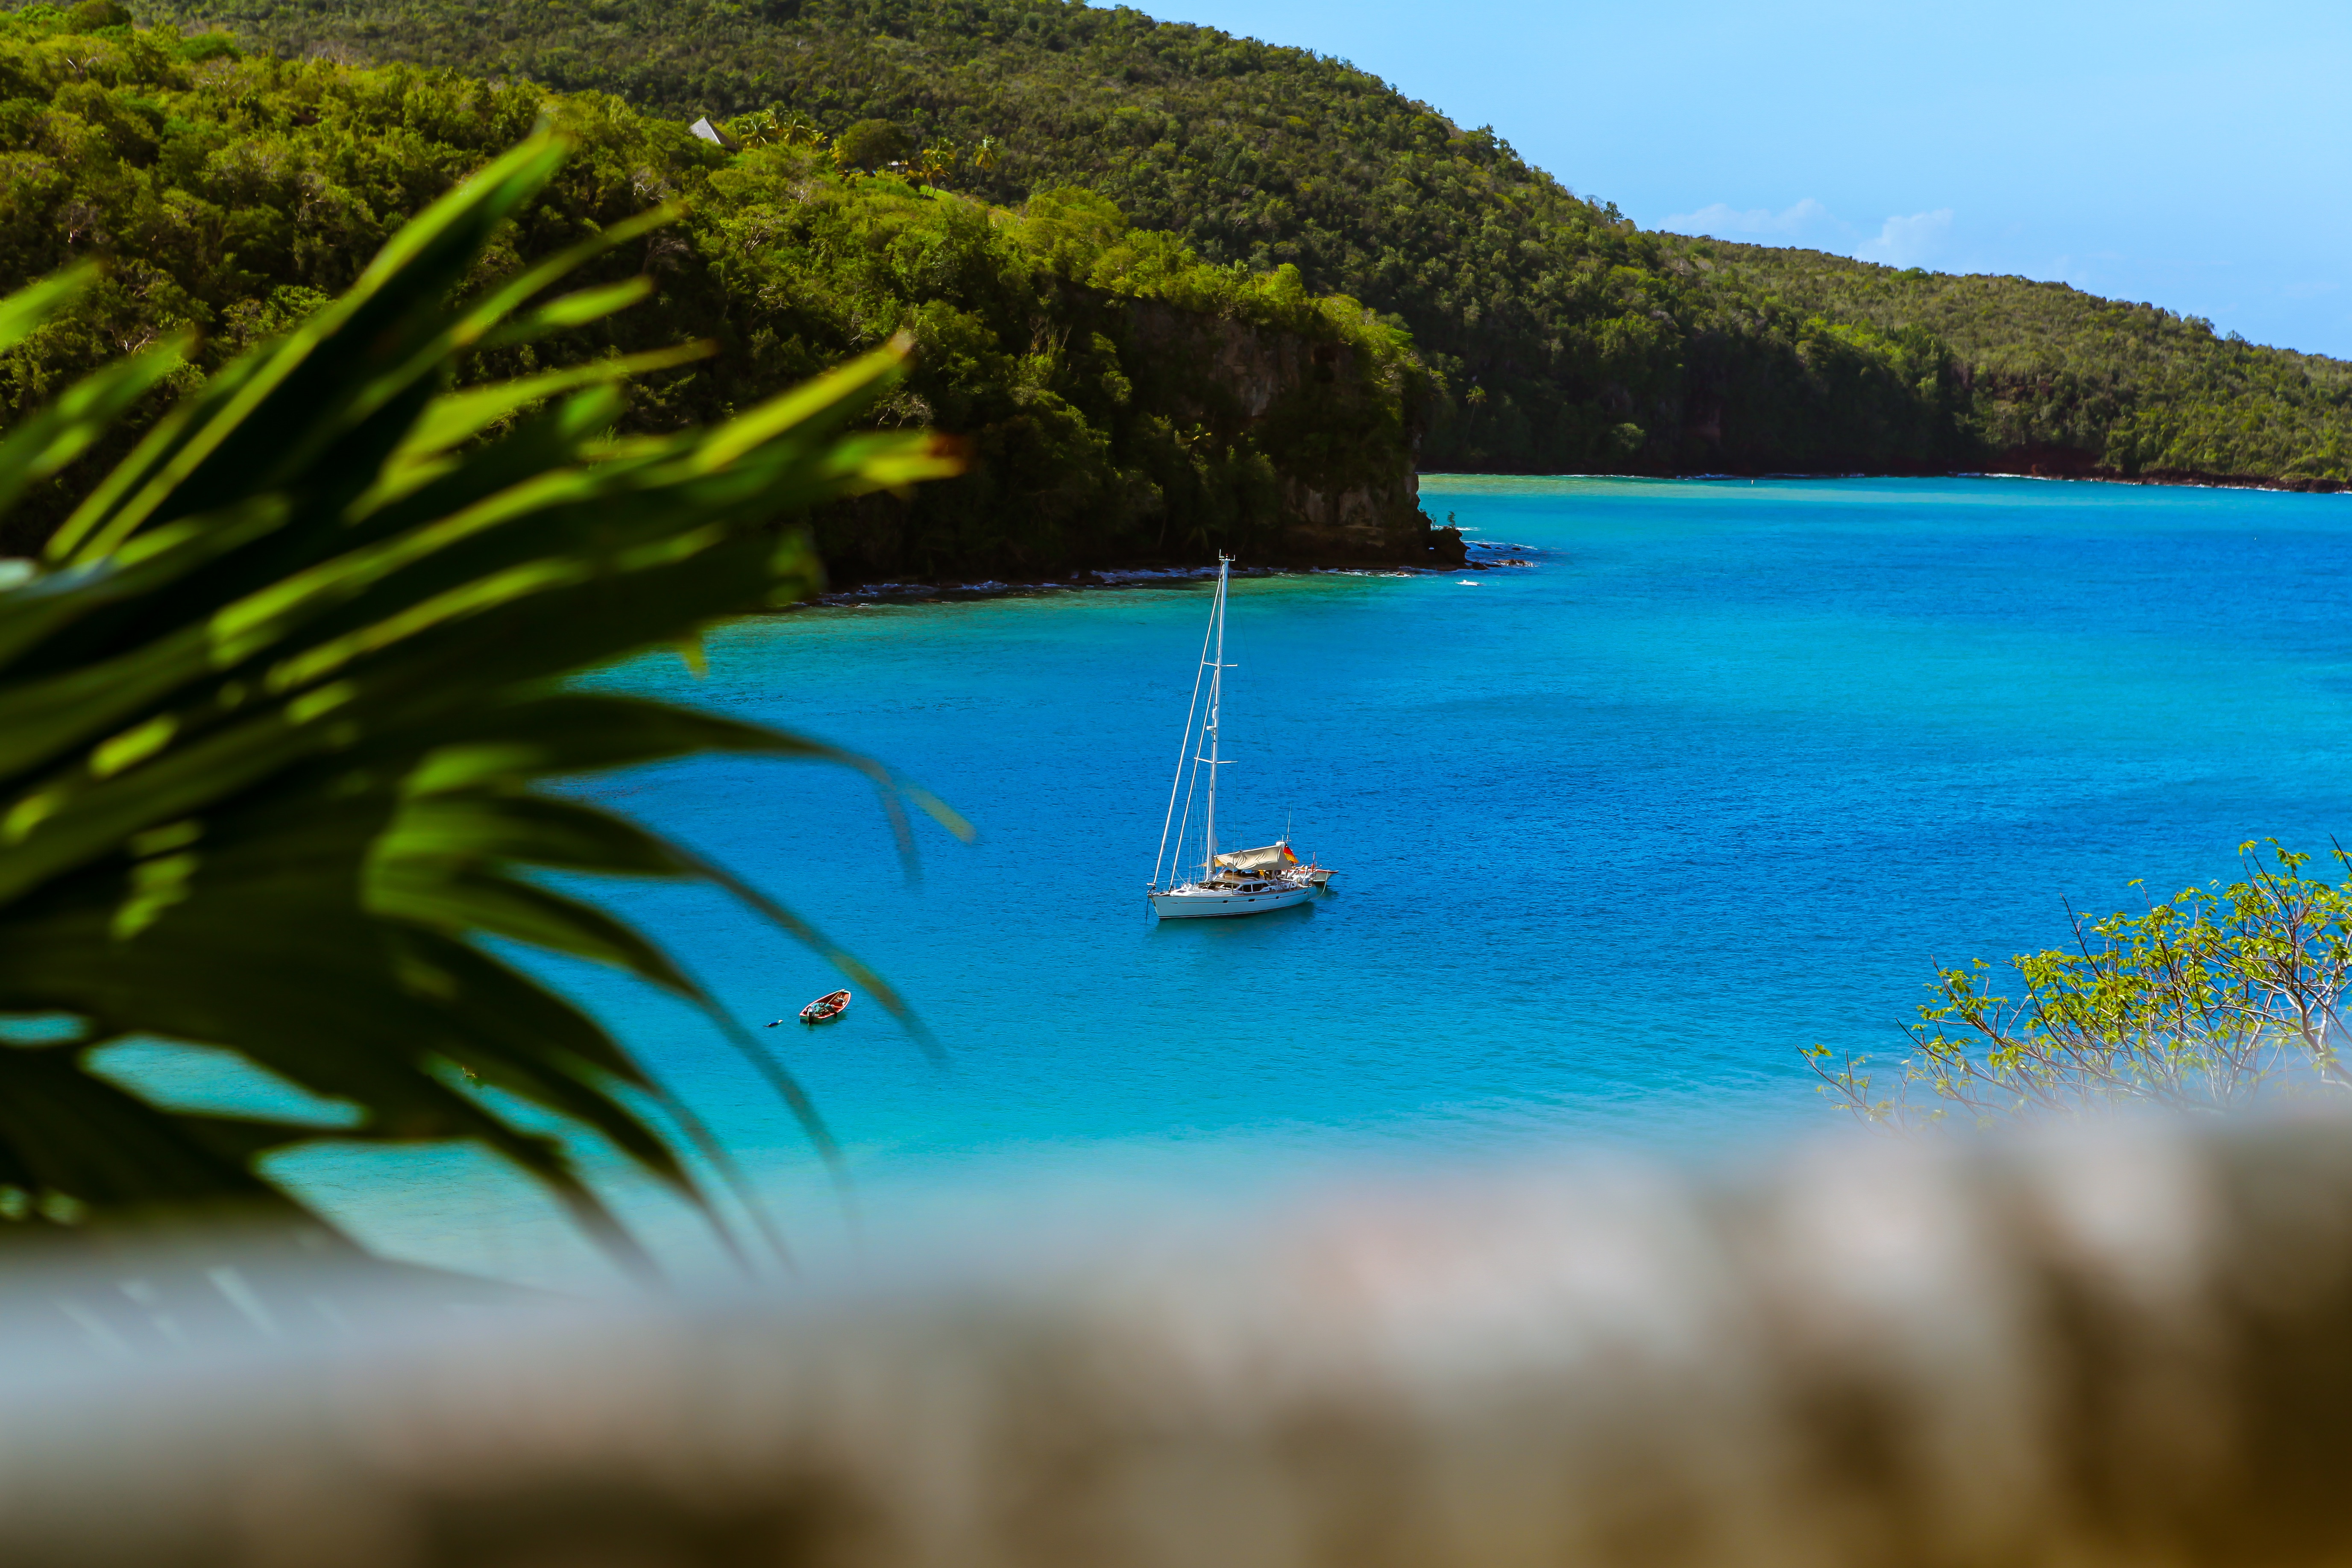
beach, sea, water, grass, plant, boat, lake, green, swimming pool, tropical, yacht, lagoon, bay, caribbean, tropics, arecales